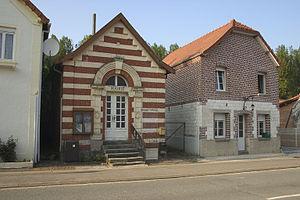
La Mairie de Berles-Monchel avant restauration
Berles-Monchel est une commune française située dans le département du Pas-de-Calais en région Hauts-de-France.